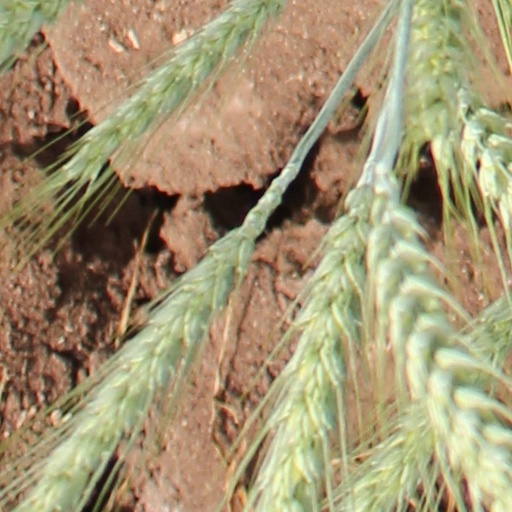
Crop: wheat